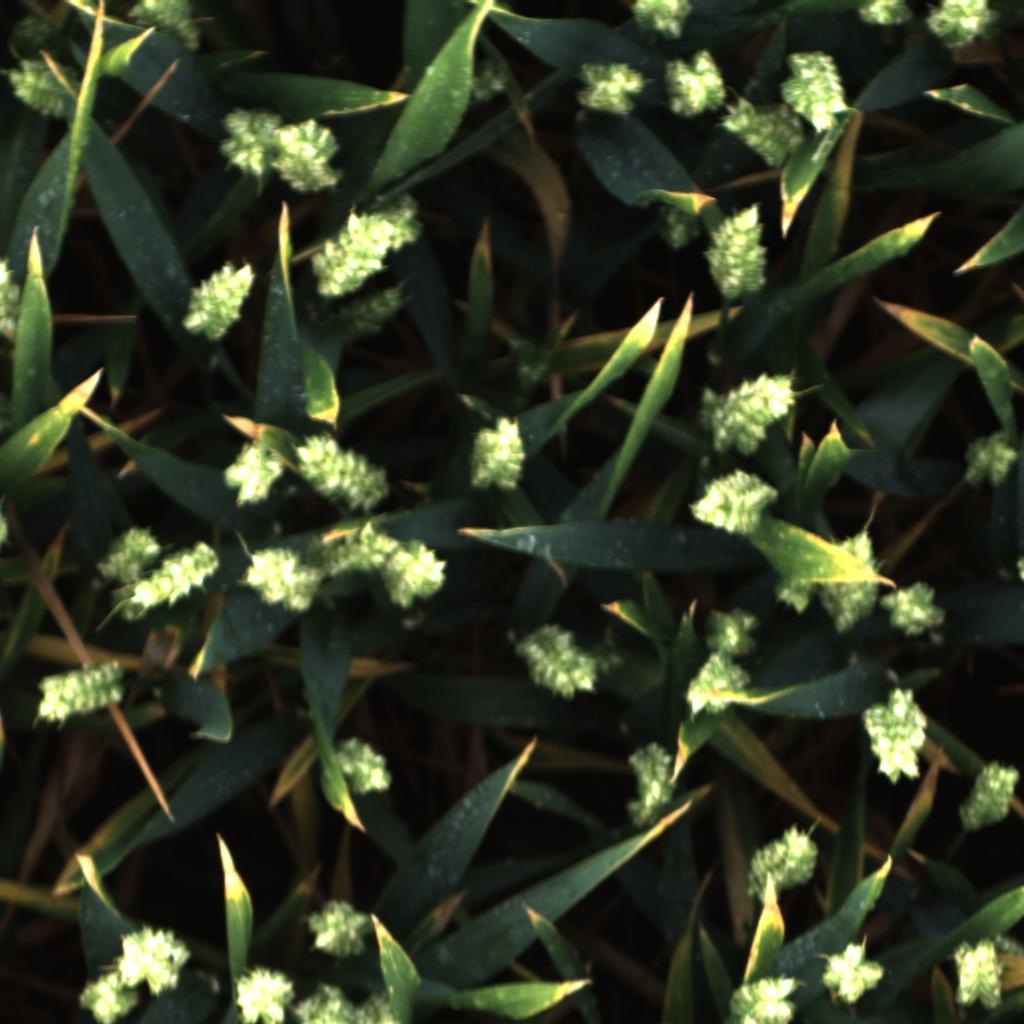
Country: UK
Location: Rothamsted
Wheat development stage: Filling - Ripening